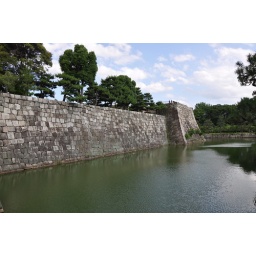
The wall around the Donjon (keep) of Nijo castle